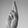
ASL letter: R